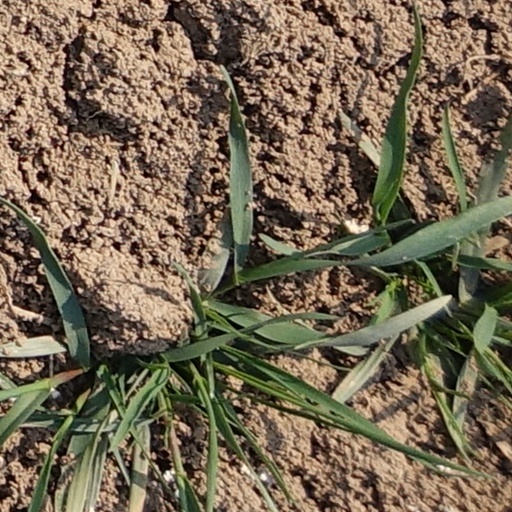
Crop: wheat